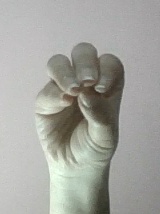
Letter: ha